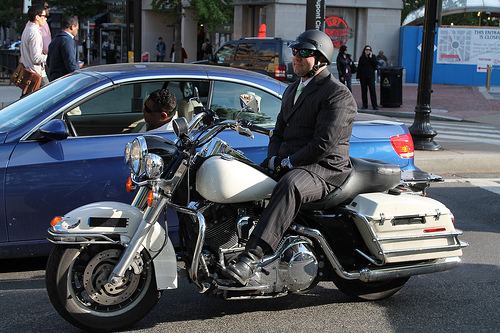
question: バイクの車体の色は何色ですか？
answer: 白色

question: バイクに乗っている男性のヘルメットは何色ですか？
answer: 黒色

question: バイクに乗っている男性の着ているスーツは何色ですか？
answer: 黒色

question: バイク正面のライトはいくつ付いていますか？
answer: 3つ

question: バイクに乗っている男性の履いている靴はどんな色ですか？
answer: 黒色

question: バイクの隣に停まっている乗用車の色は何色ですか？
answer: 青色

question: 乗用車の中にいる運転手の髪の毛はどんな色ですか？
answer: 黒色

question: 画像の時間帯はいつ頃ですか？
answer: 日中